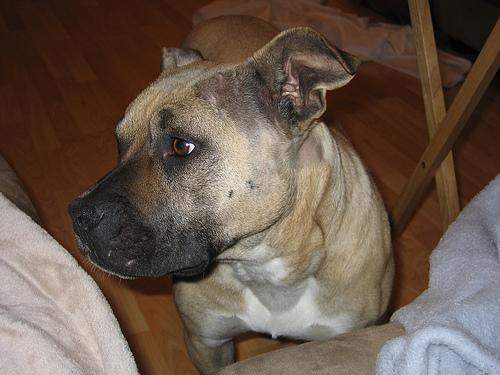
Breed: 216-n000078-American_Staffordshire_terrier